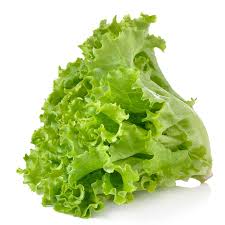
Nataal bii ngeen ma yónnee gis naa ne salaad la.Salaad la soo xamente ne bii dan ko defar ba mu baax, raxas ko ba mu set, teg ko fu weex tàll.